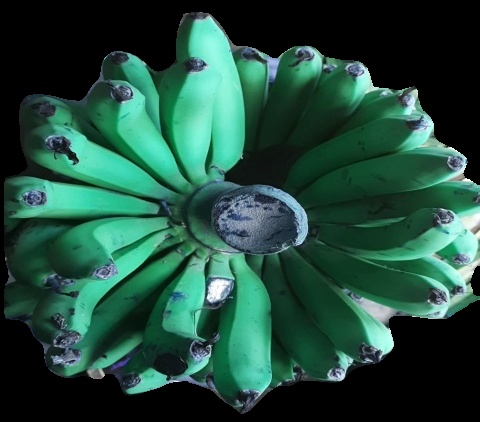
Variety: pachbale
Grade: grade1